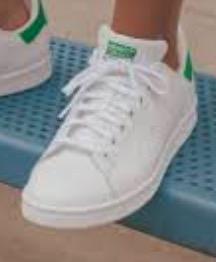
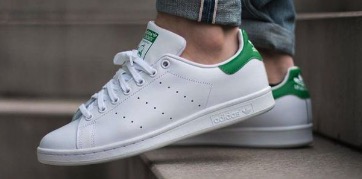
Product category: misc
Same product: yes